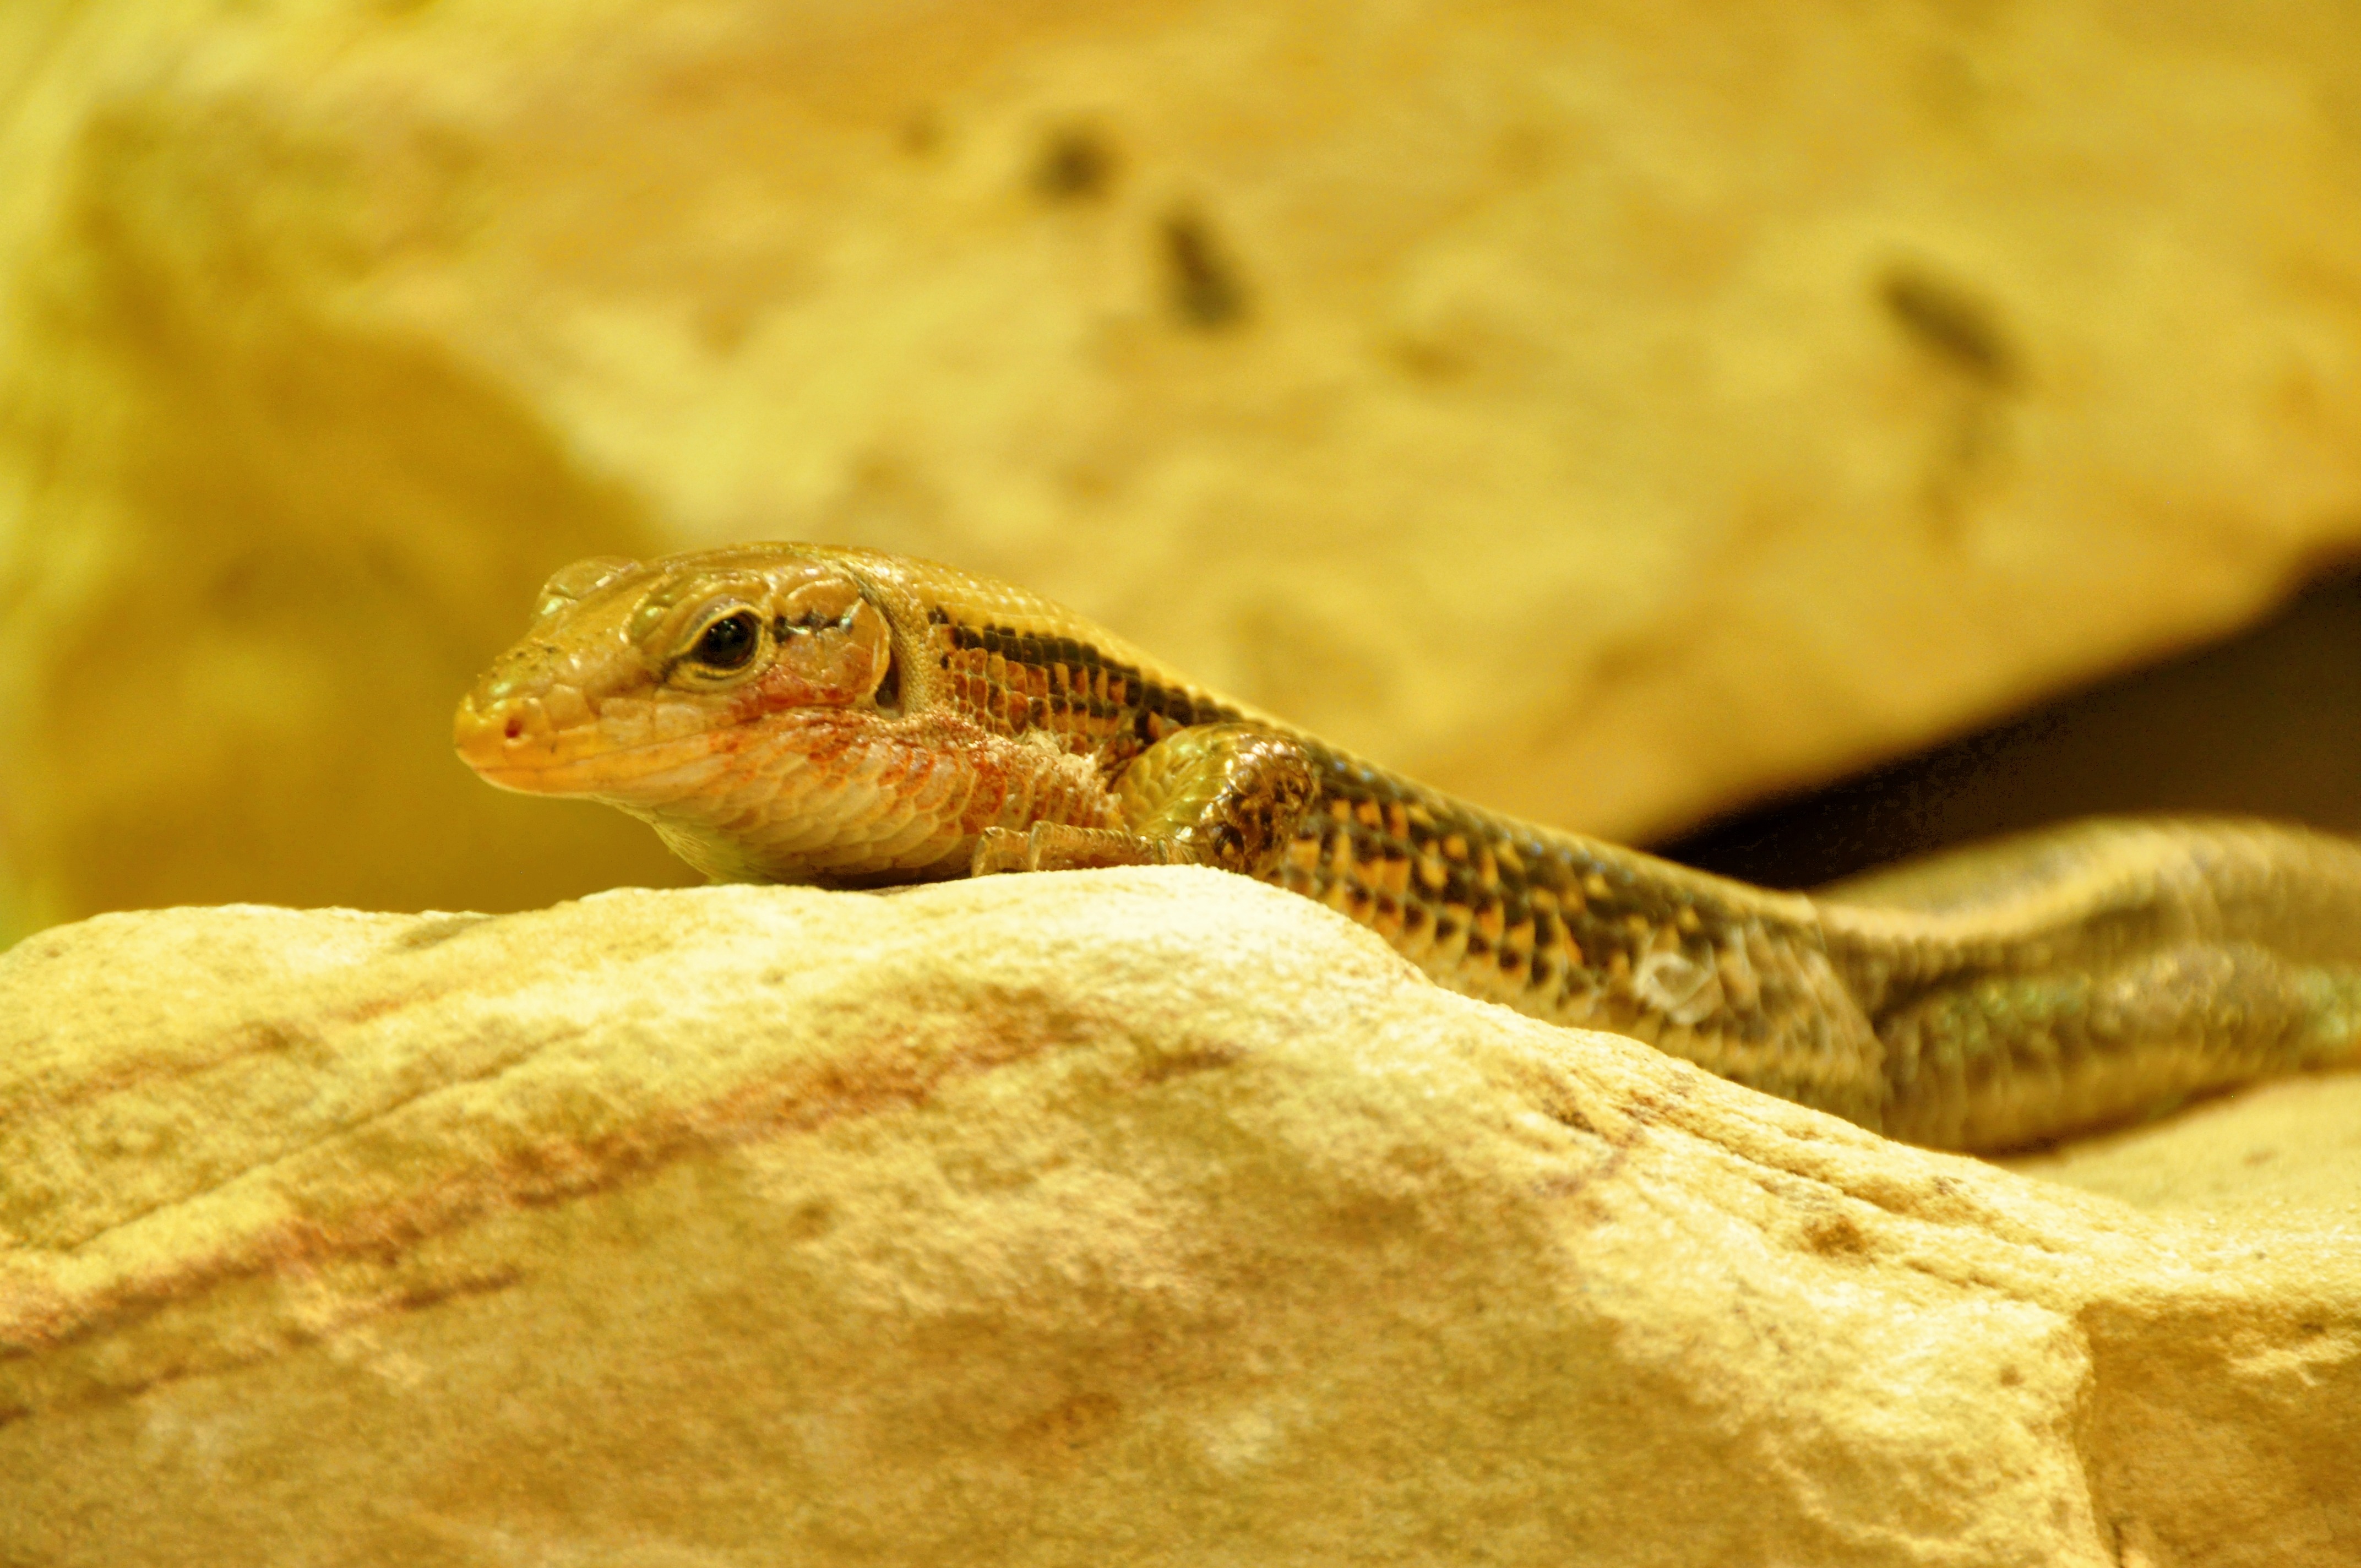
animal, wildlife, reptile, close, fauna, lizard, gecko, close up, snake, vertebrate, serpent, macro photography, sidewinder, scaled reptile